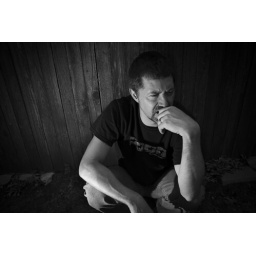
self portrait in black & white